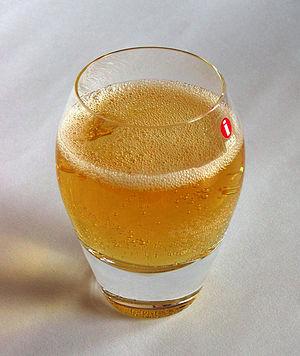
Iittala est une entreprise finlandaise de design spécialisée dans les arts de la table et la fabrication d'objets en verre.